Barefoot

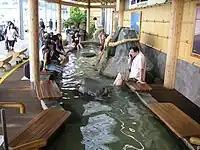
An "ashiyu" foot spa at Kagoshima Airport in Japan

It is common for Australians, particularly young people, to be barefoot in public places, especially during summer.